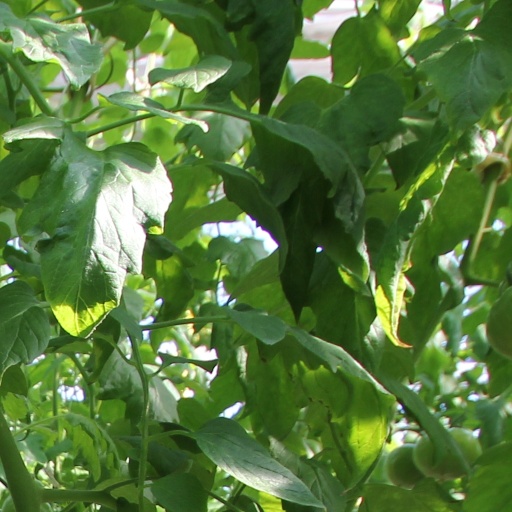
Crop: tomato